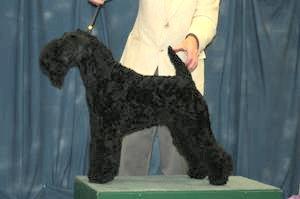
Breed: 229-n000087-Kerry_blue_terrier